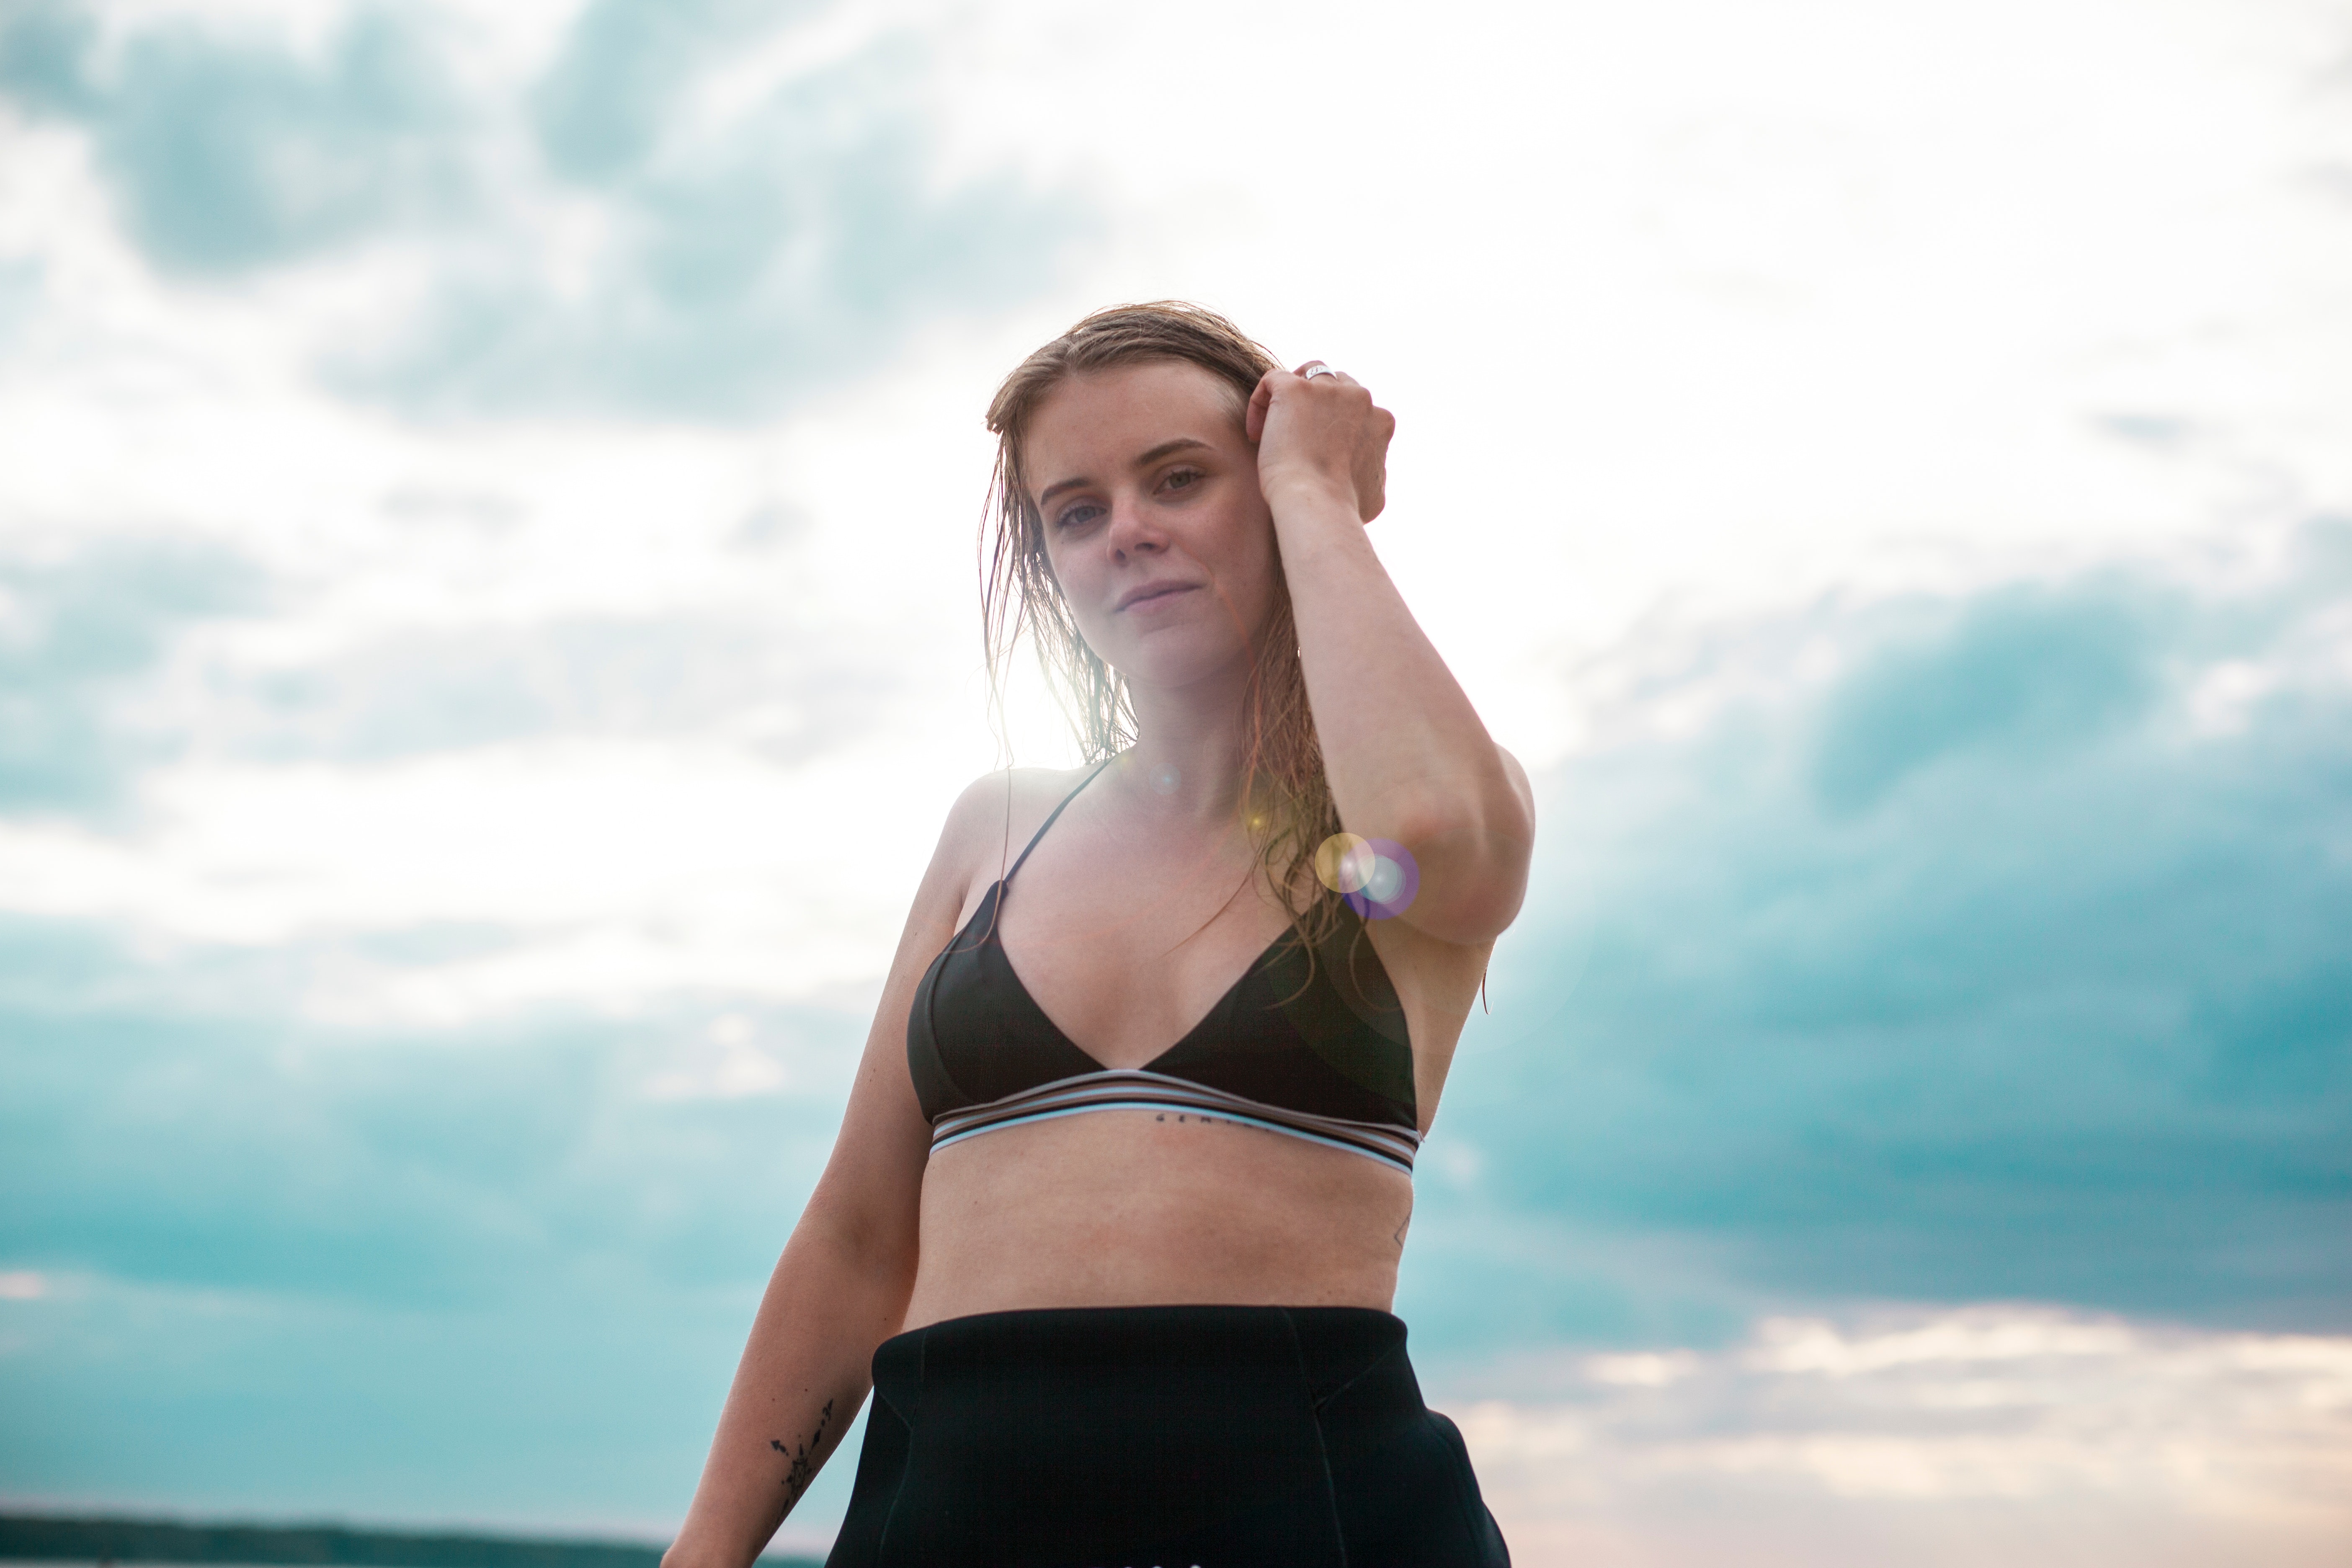
shoulder, undergarment, abdomen, beauty, arm, sports bra, stomach, sky, standing, blond, joint, physical fitness, photography, human body, trunk, summer, leg, hand, muscle, happy, vacation, neck, chest, waist, leisure, elbow, photo shoot